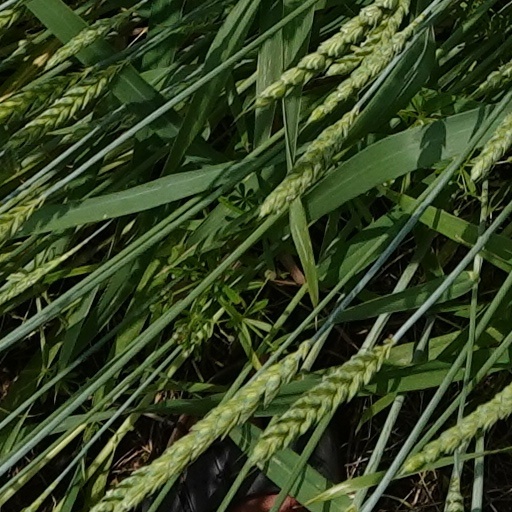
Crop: wheat